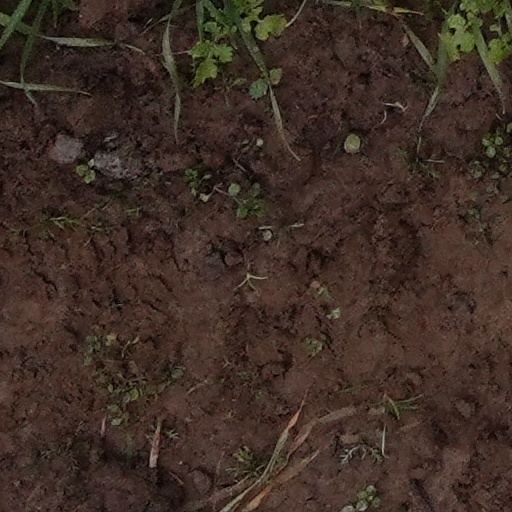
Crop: wheat